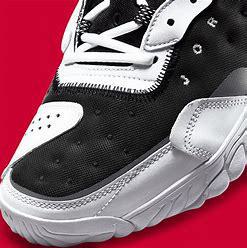
Brand: Jordan
Model: Delta 2